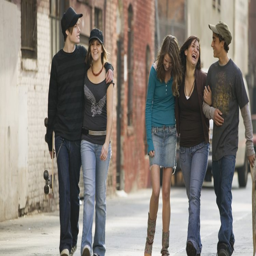
building outside friendships can be healthy when you are in a long - term relationship .